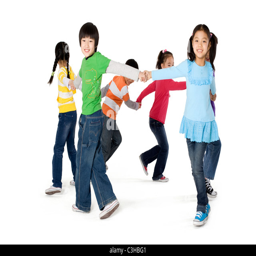
a group of friends playing ring around the rosy game